Marcello Nizzoli

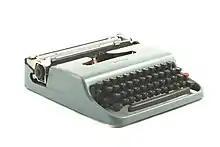
The Olivetti "Lettera 22" typewriter designed by Nizzoli and Giuseppe Beccio won the inaugural Compasso d'Oro award in 1954.

After graduating from the Accademia di Belle Arti of Parma (1913), he worked as a draughtsman in Milan until World War I. The influence of Futurism and, particularly, the work of Fortunato Depero were fundamentally important in his cultural formation. His success as a draughtsman was established at the Prima Esposizione Internazionale delle Arti Decorative in Monza (1923), but he continued to diversify, designing fashion accessories such as handbags, shawls and poster advertisements for famous names such as Campari and Martini. During the 15 years after World War I, Nizzoli demonstrated his remarkable talent for handling the most diverse forms of the avant-garde movements, from Futurism to Cubism, from the Viennese Secession style to Novecento Italiano, adapting them to the taste of his cultivated middle-class clientele. Nizzoli had already designed (with Fausto Melotti) mannequins for Baldessari's early Rationalist Craja Café (1930) in Milan when he met Edoardo Persico (1931) who, with Giuseppe Pagano, had begun to transform the magazine "Casabella" into the main forum for architectural debate. Persico's theoretical approach complemented Nizzoli's more practical orientation, and some of the most significant artefacts of Italian Rationalism emerged from their collaboration.